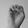
ASL letter: E